Bonn

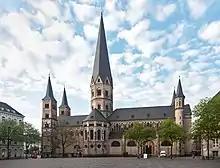
Erected in the 11th and 13th century, the Roman Catholic Minster of Bonn is one of Germany's oldest churches.

With the end of the Roman Empire, Bonn declined during Late Antiquity and the Early Middle Ages. During the Viking raids in the Rhineland, Bonn was burned twice in 882, and in 883, the recently rebuilt town was again attacked, burned, and looted by the Normans.